Ted Gehring

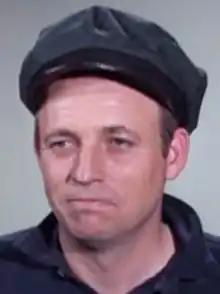
Gehring in "Get Smart", 1966

Theodore Edwin Gehring Jr. (April 6, 1929 – September 28, 2000) was an American film and television actor. He is known for playing the recurring role as Charlie on 16 episodes of the American sitcom television series "Alice".